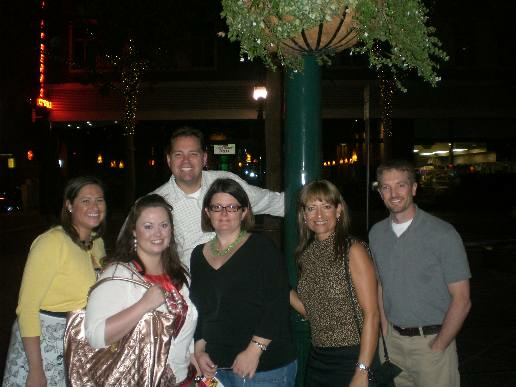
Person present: Yes